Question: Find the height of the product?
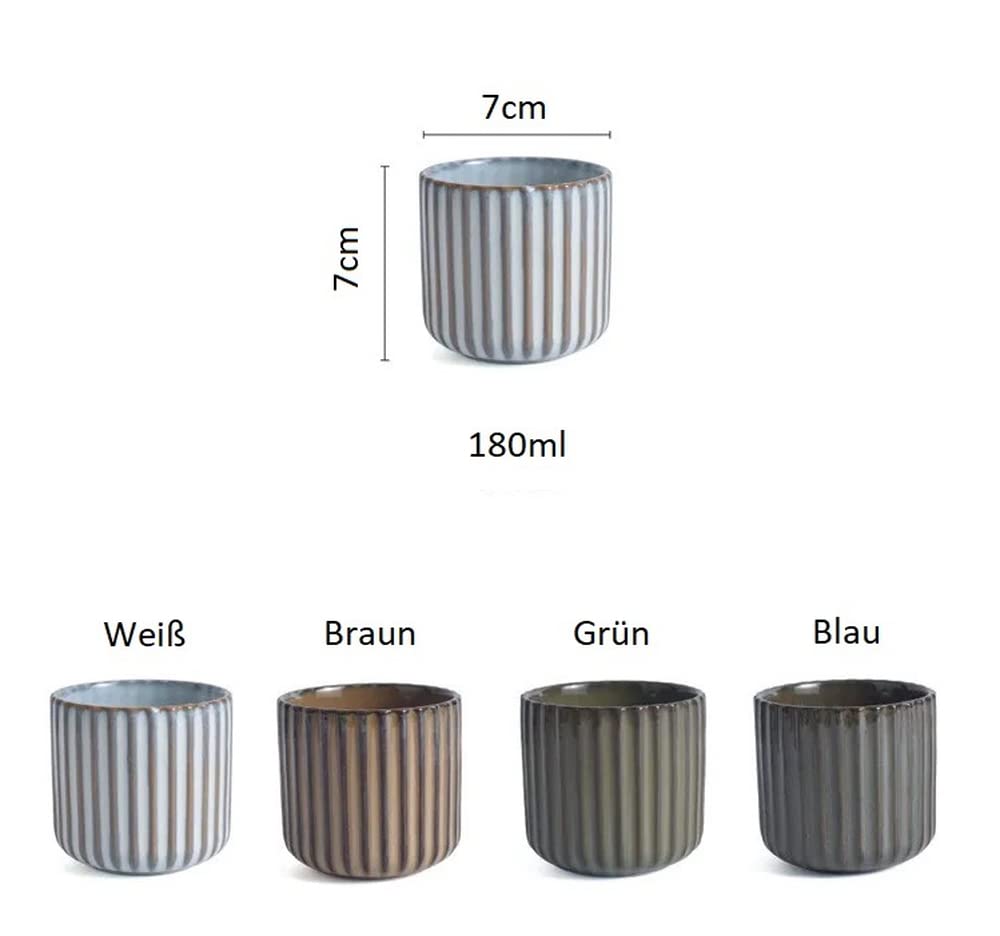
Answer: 7.0 centimetre